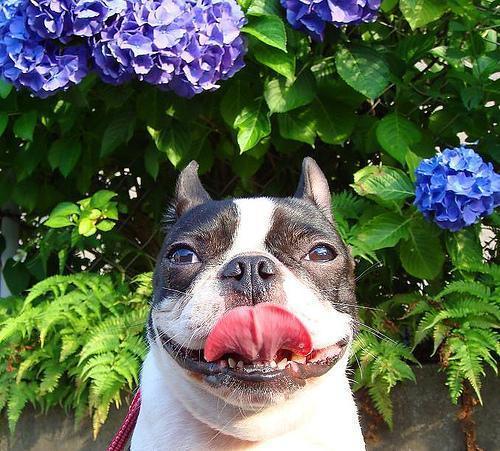
Boston_bull